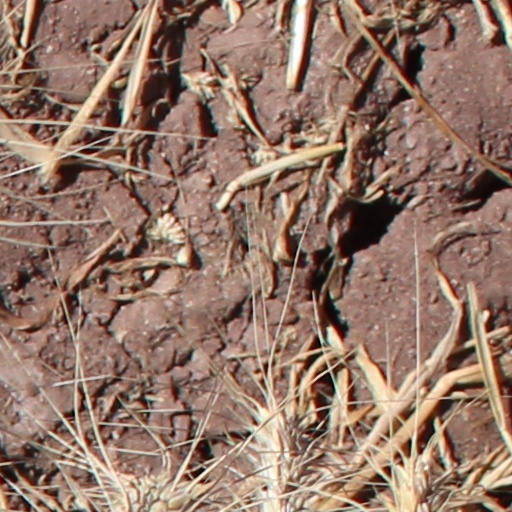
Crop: wheat